Answer in natural language. Considering the relative positions, is Doorway above or below floating black countertop island? Choose between the following options: above or below
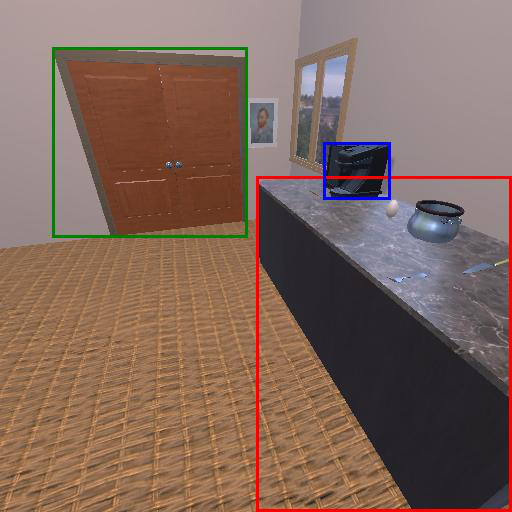
<answer>above</answer>